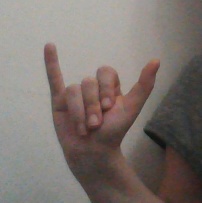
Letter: ya